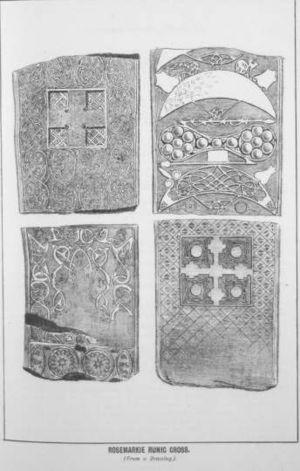
Les pierres pictes de Ross sont un ensemble de pierres travaillées par les Pictes, confédération de tribus présente dans le nord et le sud de l'Écosse de l'époque romaine au Xᵉ siècle. Un nombre important de ces pierres peut-être trouvé dans la région des Highlands de Ross, et en particulier dans la partie est, dite Easter Ross. La classification en classe et le nom des symboles sont ceux utilisés classiquement pour les Pierres Pictes.
Les pierres pictes se trouvent en Écosse, principalement dans les Highlands et en particulier la région de Ross. Il s'agit du témoignage le plus visible de leurs constructeurs, les Pictes.